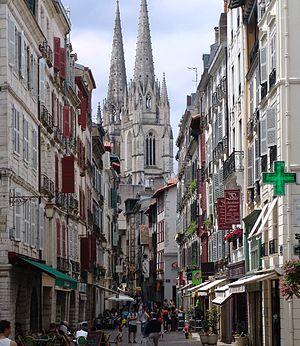
Bayonne est une commune du sud-ouest de la France et l’une des deux sous-préfectures du département des Pyrénées-Atlantiques, en région Nouvelle-Aquitaine. La ville est située au point de confluence de l'Adour et de la Nive, non loin de l'océan Atlantique, aux confins nord du Pays basque et sud de la Gascogne, là où le bassin aquitain rejoint les premiers contreforts du piémont pyrénéen. Elle est frontalière au nord avec le département des Landes, et la limite territoriale franco-espagnole se situe à une trentaine de kilomètres au sud.